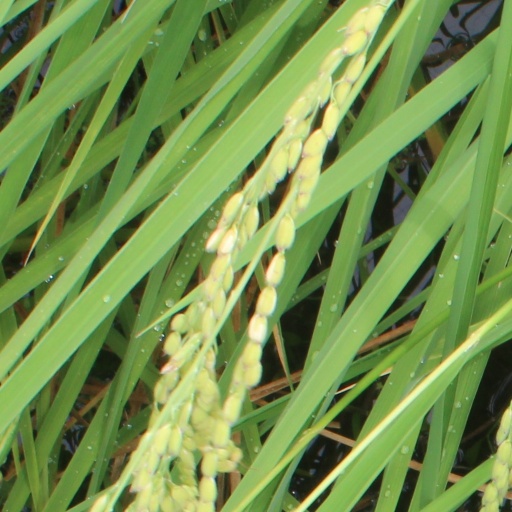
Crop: rice